Pandi, Bulacan

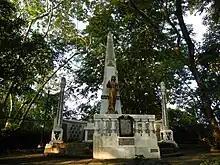
Inang Filipina Shrine

During the Philippine Revolution, Pandi played a vital and historical role in the fight for Philippine independence, Pandi is historically known for the Real de Kakarong de Sili Shrine - "Inang Filipina Shrine", the site where the bloodiest revolution in Bulacan took place, where more than 3,000 Katipunero revolutionaries died. Likewise, it is on this site where the 'Republic of Real de Kakarong de Sili' of 1896, one of the first Philippine revolutionary republics was established.